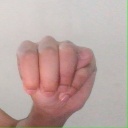
अक्षर: म